Love of Blood Relations

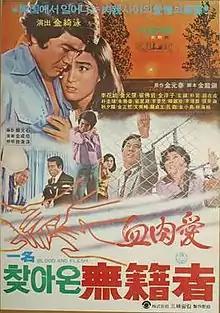
Theatrical poster

Love of Blood Relations is a 1976 South Korean film directed by Kim Ki-young. When the South Korean government pressured Kim to make an anti-Communist film, he responded with this film. By focusing on a "femme fatale" from North Korea, Kim was able to transcend the propagandistic origins to make a characteristically personal work.